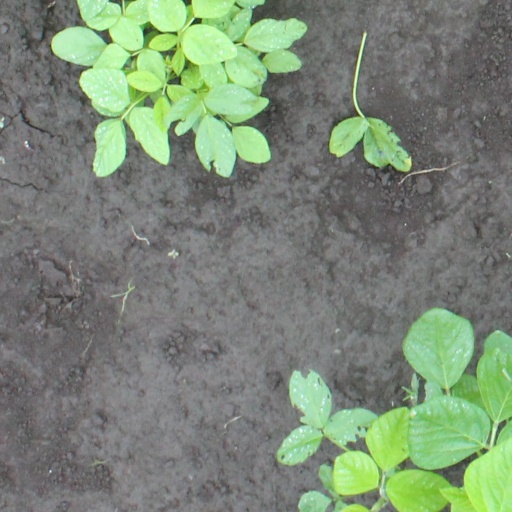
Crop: soybean